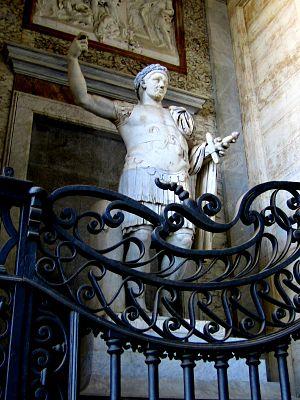
Constance II, né le 7 août 317 à Sirmium et mort le 3 novembre 361 à Mopsueste, est un empereur romain chrétien du Bas-Empire.